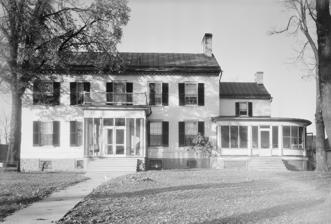
Building: Beverley (West Virginia)
Country: United States of America
Year built: 1800
Historic house in West Virginia, United States United States historic place Beverley U.S. National Register of Historic Places Front of Beverley Show map of West Virginia Show map of the United States Location Jefferson County , West Virginia, USA Nearest city Charles Town, West Virginia Coordinates 39°15′3″N 77°53′34″W / 39.25083°N 77.89278°W / 39.25083; -77.89278 Area 4 acres (1.6 ha) Built 1760 Architectural style Federal NRHP reference No. 87000486 Added to NRHP March 20, 1987 Beverley , also known as Bullskin , is a farm near Charles Town, West Virginia that has been a working agricultural unit since 1750.  The narrow lane that leads from U.S. Route 340 to the Beverley complex was, in the 18th and 19th centuries a toll road.  The main house was built about 1800 by Beverley Whiting on the site of a c. 1760 stone house. The house is Georgian influenced Federal style , with a later Greek Revival portico.  A number of outbuildings dating to the original 1760 house accompany the main house. History The original land was purchased from Thomas Fairfax, 6th Lord Fairfax of Cameron in 1750 by Richard Stephenson.  During the course of the next decade, Stephenson constructed a stone residence, two stone outbuildings, and other farm-related structures and put into operation the farming business that still operates here today.  It is not known exactly when the two extant stone structures were constructed, but they were certainly standing by 1760.  The surviving outbuildings are among the oldest buildings in West Virginia.  The west outbuilding served as a school for a time during the late 19th and early 20th centuries.  The east outbuilding was used as a kitchen.  Due to their age, these stone outbuildings are individually listed as Jefferson County Historic Landmarks. Richard Stephenson was the father of seven children, two of whom rose to prominence in the Revolutionary War.  Colonel John Stephenson served with noted distinction, but it was his brother, Colonel Hugh Stephenson who is better remembered.  He had served previously in the French and Indian Wars and in Lord Dunmore's War.  In 1775, he was recommended by George Washington to command one of the two Virginia rifle companies.  Colonel Hugh Stephenson led the famous Bee Line March that left from Morgan Springs (near Shepherdstown) on July 16, 1775, and marched to Cambridge, Massachusetts to join the Continental Army, covering 600 miles in 24 days.  Colonel Stephenson's half-brother, Colonel William Crawford, who also lived at what is now known as Beverley for a time, was also a noted Revolutionary soldier who was burned at the stake by Indians in 1782.  George Washington was friends with Richard Stephenson and notes in his journal that he stayed at Bullskin with Richard during a visit to his own property in the area in May 1760. George Washington performed the survey of the property for Richard Stephenson around 1750 which still survives to this day and is publicly displayed in the Boston Public Library. The property passed by purchase from the Stephenson family to Dr. John Bull in 1777, and then to Beverley Whiting, in 1795.  Beverley Whiting was a leading planter and man of affairs in post-Revolutionary Berkeley and Jefferson Counties, as evidenced by the fact that he served on the first grand jury empaneled in the newly formed Jefferson County, being sworn in on March 9, 1802.  Around 1845 the name of the property was changed from "Bullskin" to "Beverley".  Around 1870 the property was sold to John Burns, and the property has remained in the Burns family ever since. Description Beverley has a double-pile center hall plan. The two-story brick house is set on a raised stone basement. It was altered in the nineteenth century and expanded. See also Ripon Lodge References